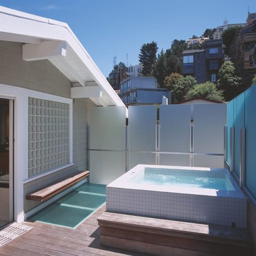
frosted glass screens around the hot tub